Russia–Zambia relations

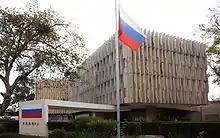
The Soviet embassy in Lusaka (now the Russian embassy) was the largest embassy in Southern Africa.

Relations between the two countries soured in 1976, when Kaunda said on the Soviet and Cuban presence in Angola, "(t)hey drove colonialism and fascism out the front door, only to let a plundering tiger and its cubs in the back door." Soviet support for the Zimbabwe African People's Union, which operated primarily out of Zambia, helped to stop relations from detiorating further, and ties became warmer after Abel Muzorewa, the Prime Minister of Zimbabwe Rhodesia launched airstrikes inside Zambia in 1979. After the strikes, Zambia unsuccessfully sought Western military aid, which saw Zambia turning to East Germany for military aid.